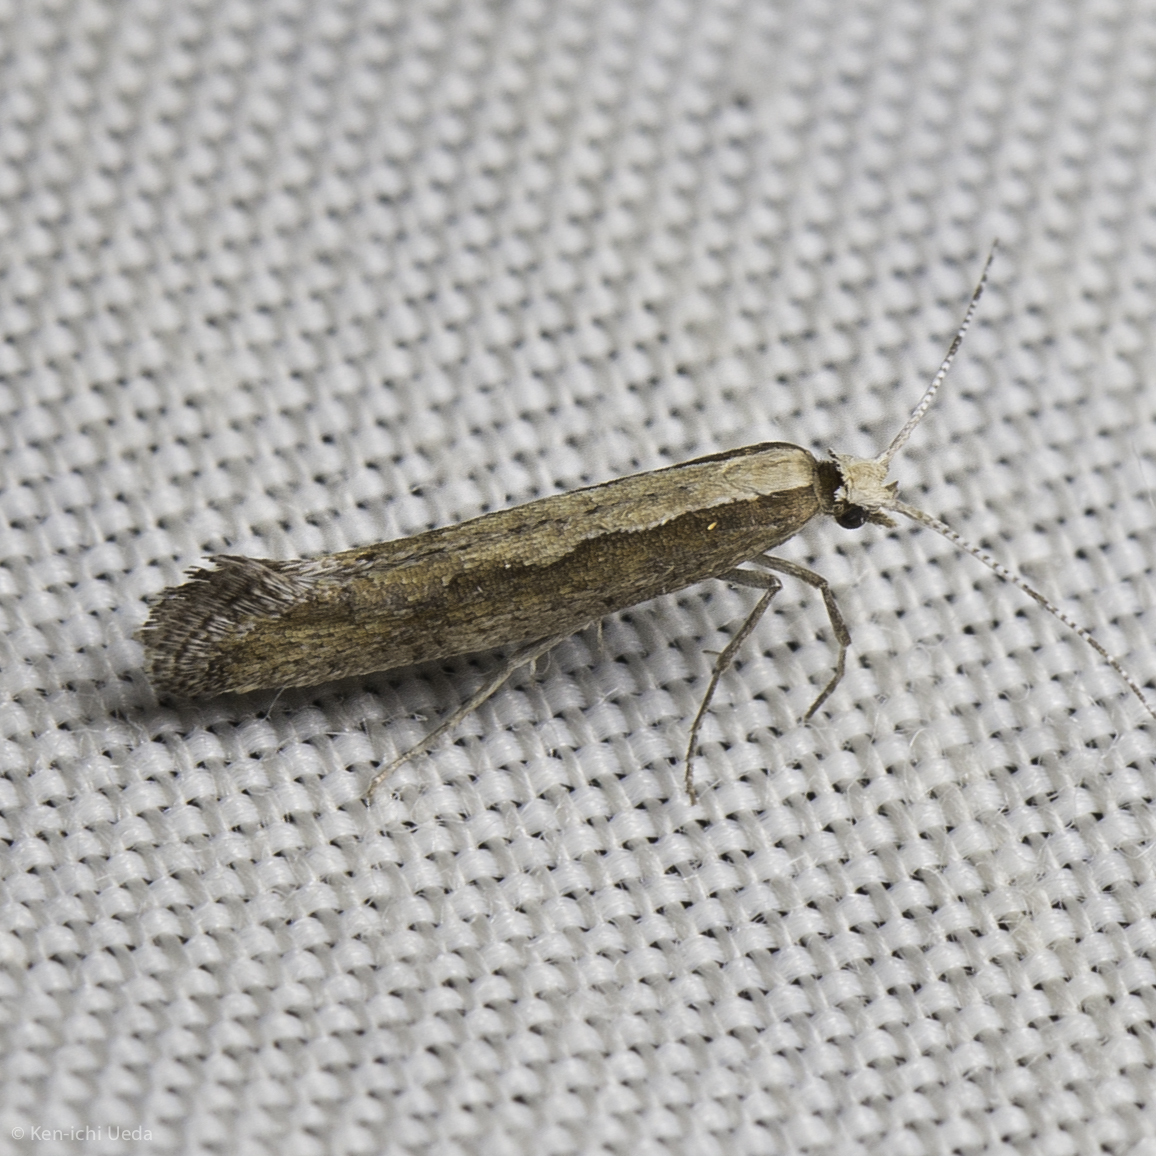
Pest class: diamondback_moth